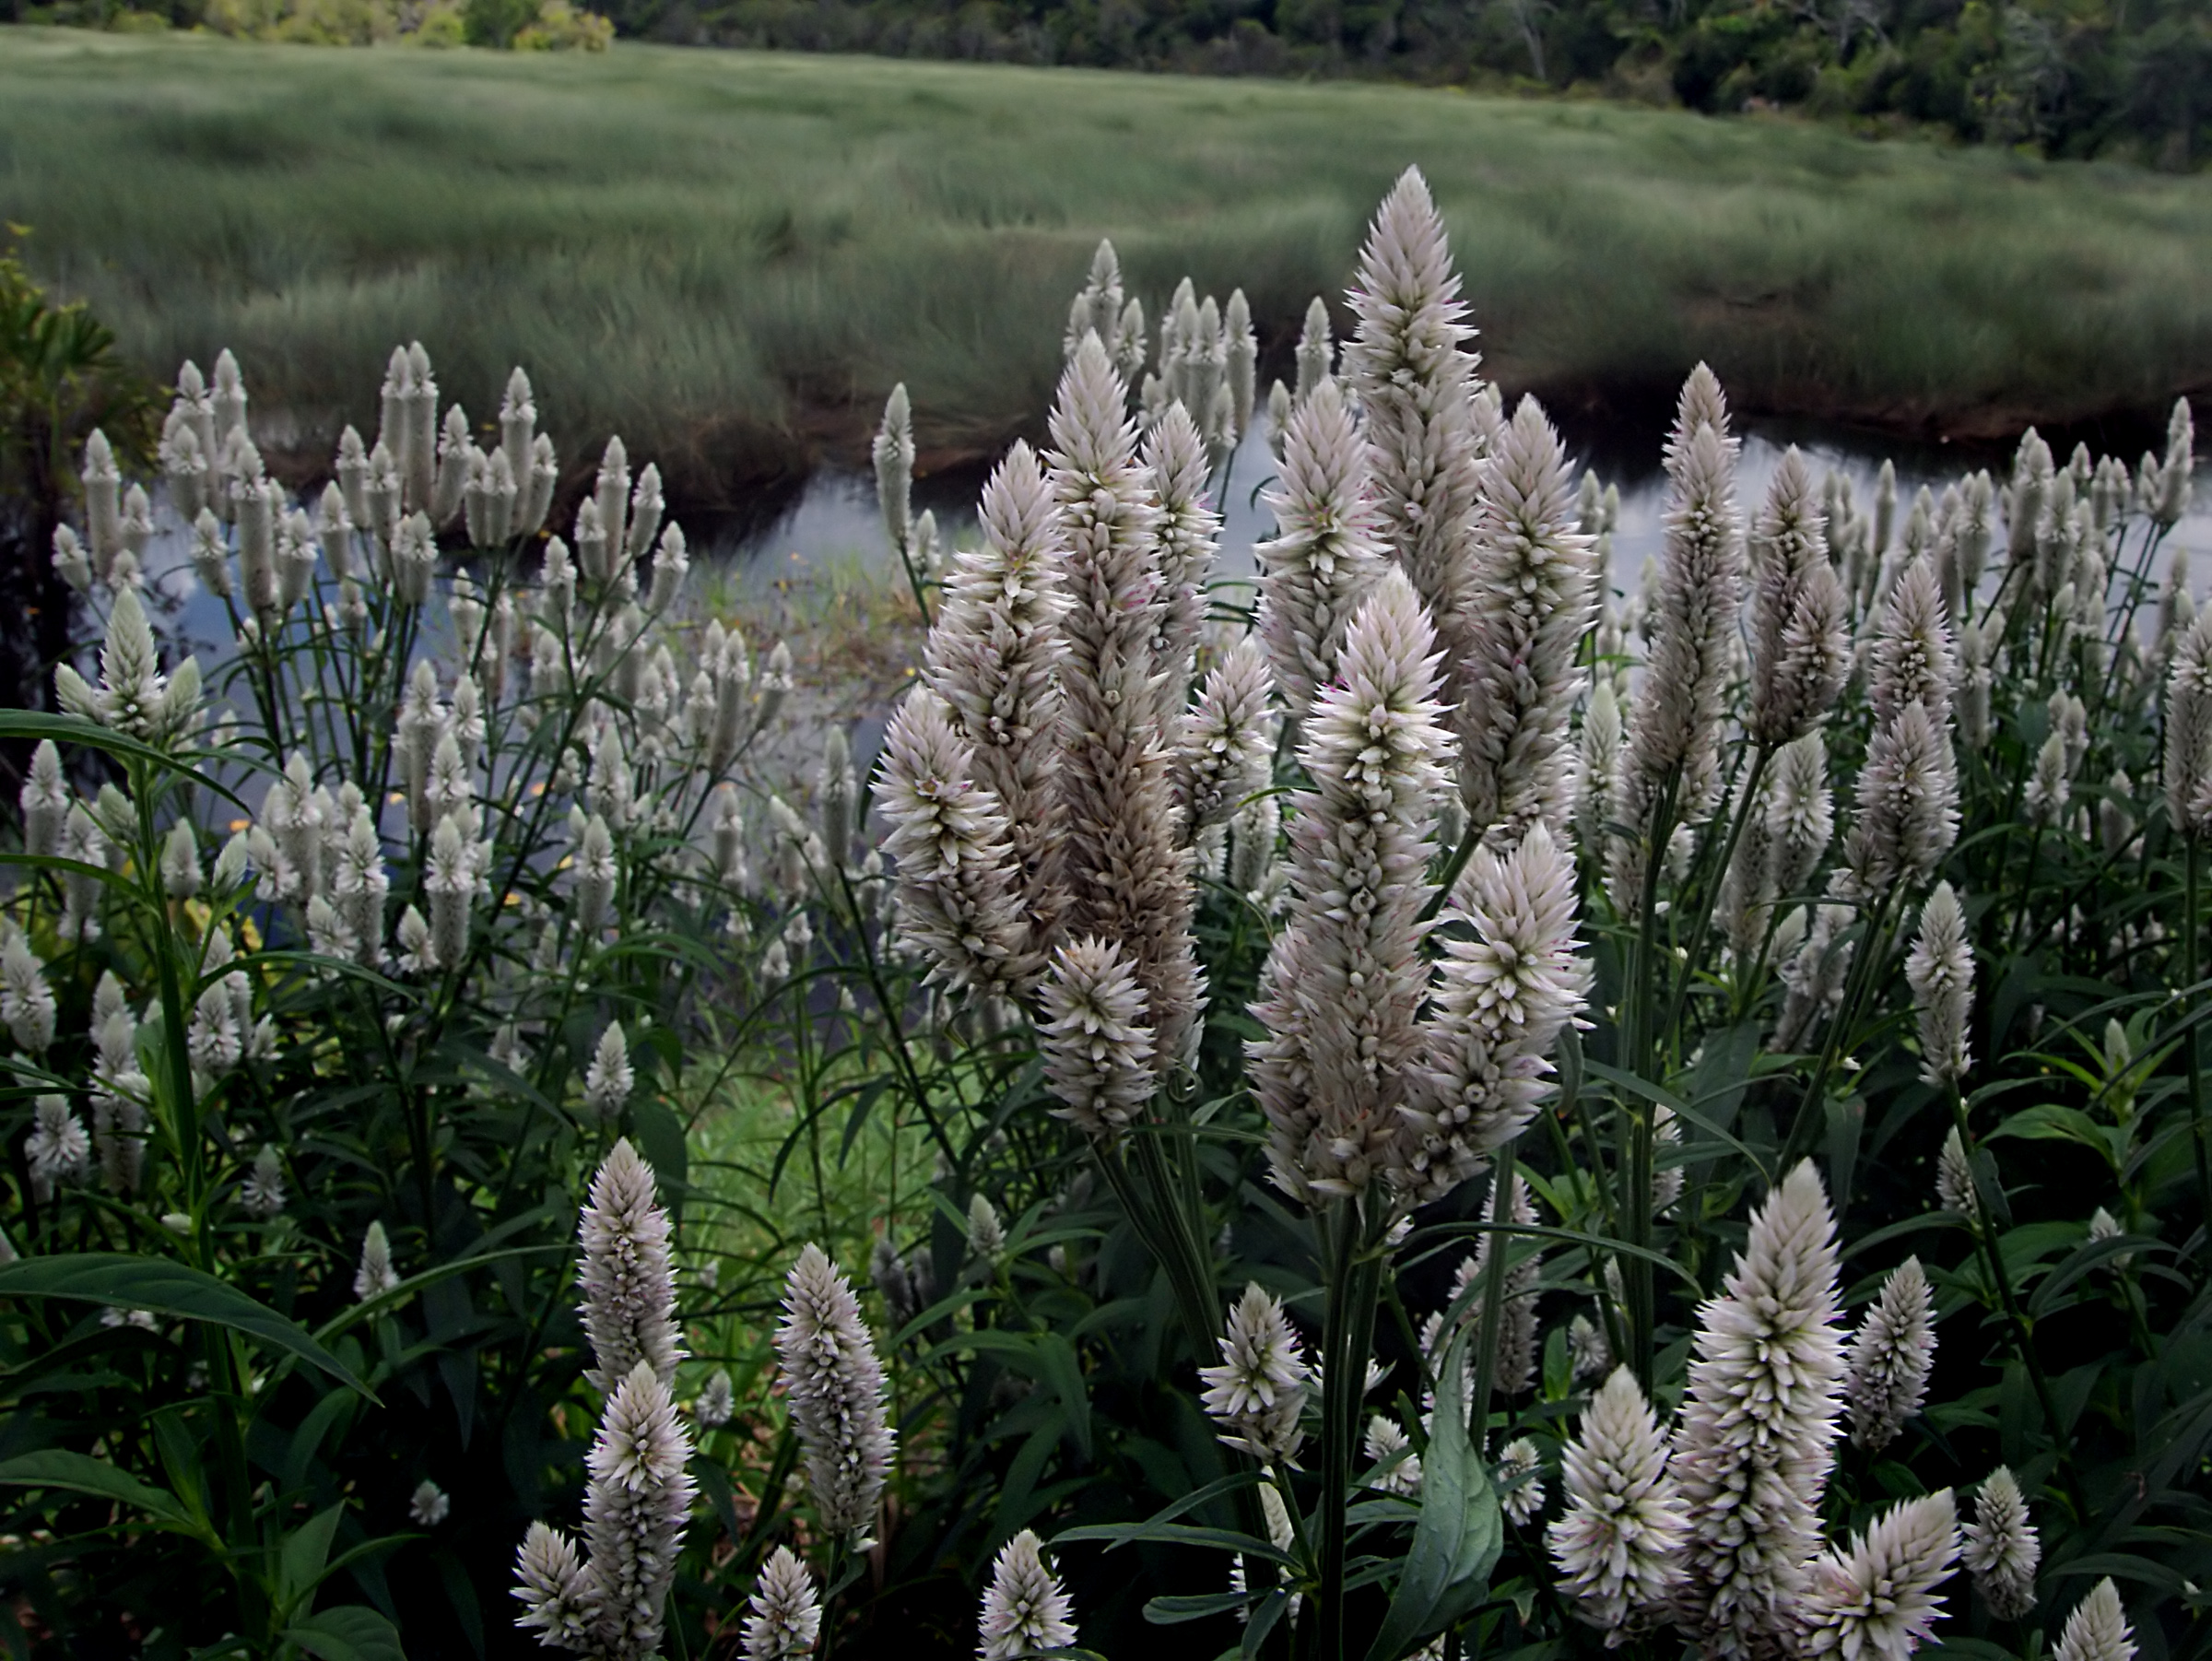
plant, flower, botany, garden, flora, wildflower, brunei, bandarseribegawan, lupin, flowering plant, grass family, land plant, foxtail lily